Altoids

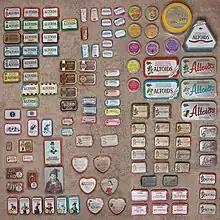
A collection of Altoids tins

, Altoids mints are available in five flavours, namely peppermint, wintergreen, spearmint, cinnamon, and strawberry. "Sugar-Free Smalls", tiny square mints sweetened with sorbitol and sucralose, are also available in peppermint, wintergreen, and cinnamon. In 2007, dark chocolate-dipped mints were introduced in three flavours, namely peppermint, cinnamon and ginger and in 2008, dark chocolate-dipped mints were introduced in crème de menthe. The chocolate-dipped varieties were discontinued in 2010. Also historically made, but no longer available, were liquorice, cool honey, and (non-chocolate dipped) ginger and crème de menthe varieties. Circa early 2011, Altoids altered the ingredients of their wintergreen mints, adding blue food colouring. Altoid mints other than those labelled "sugar-free smalls" contain gelatin.